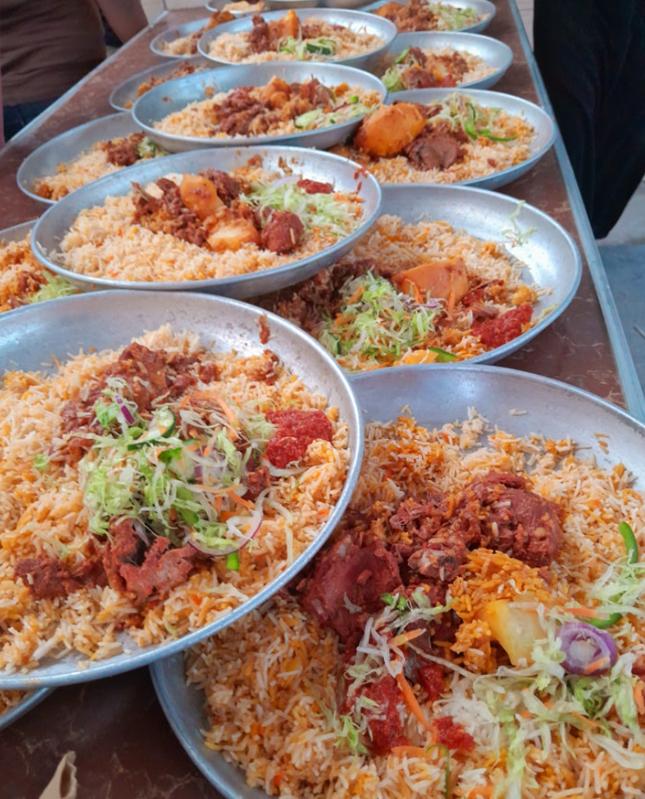
Sahani nyingi za chakula zimeandaliwa mezani. Kila sahani ina wali, nyama na kachumbari juu. Chakula kinaonekana kitamu sana na kimepangwa kwa mpangilio mzuri, inawezekana kuwa chakula hiki kimeandaliwa kwa ajili ya sherehe.